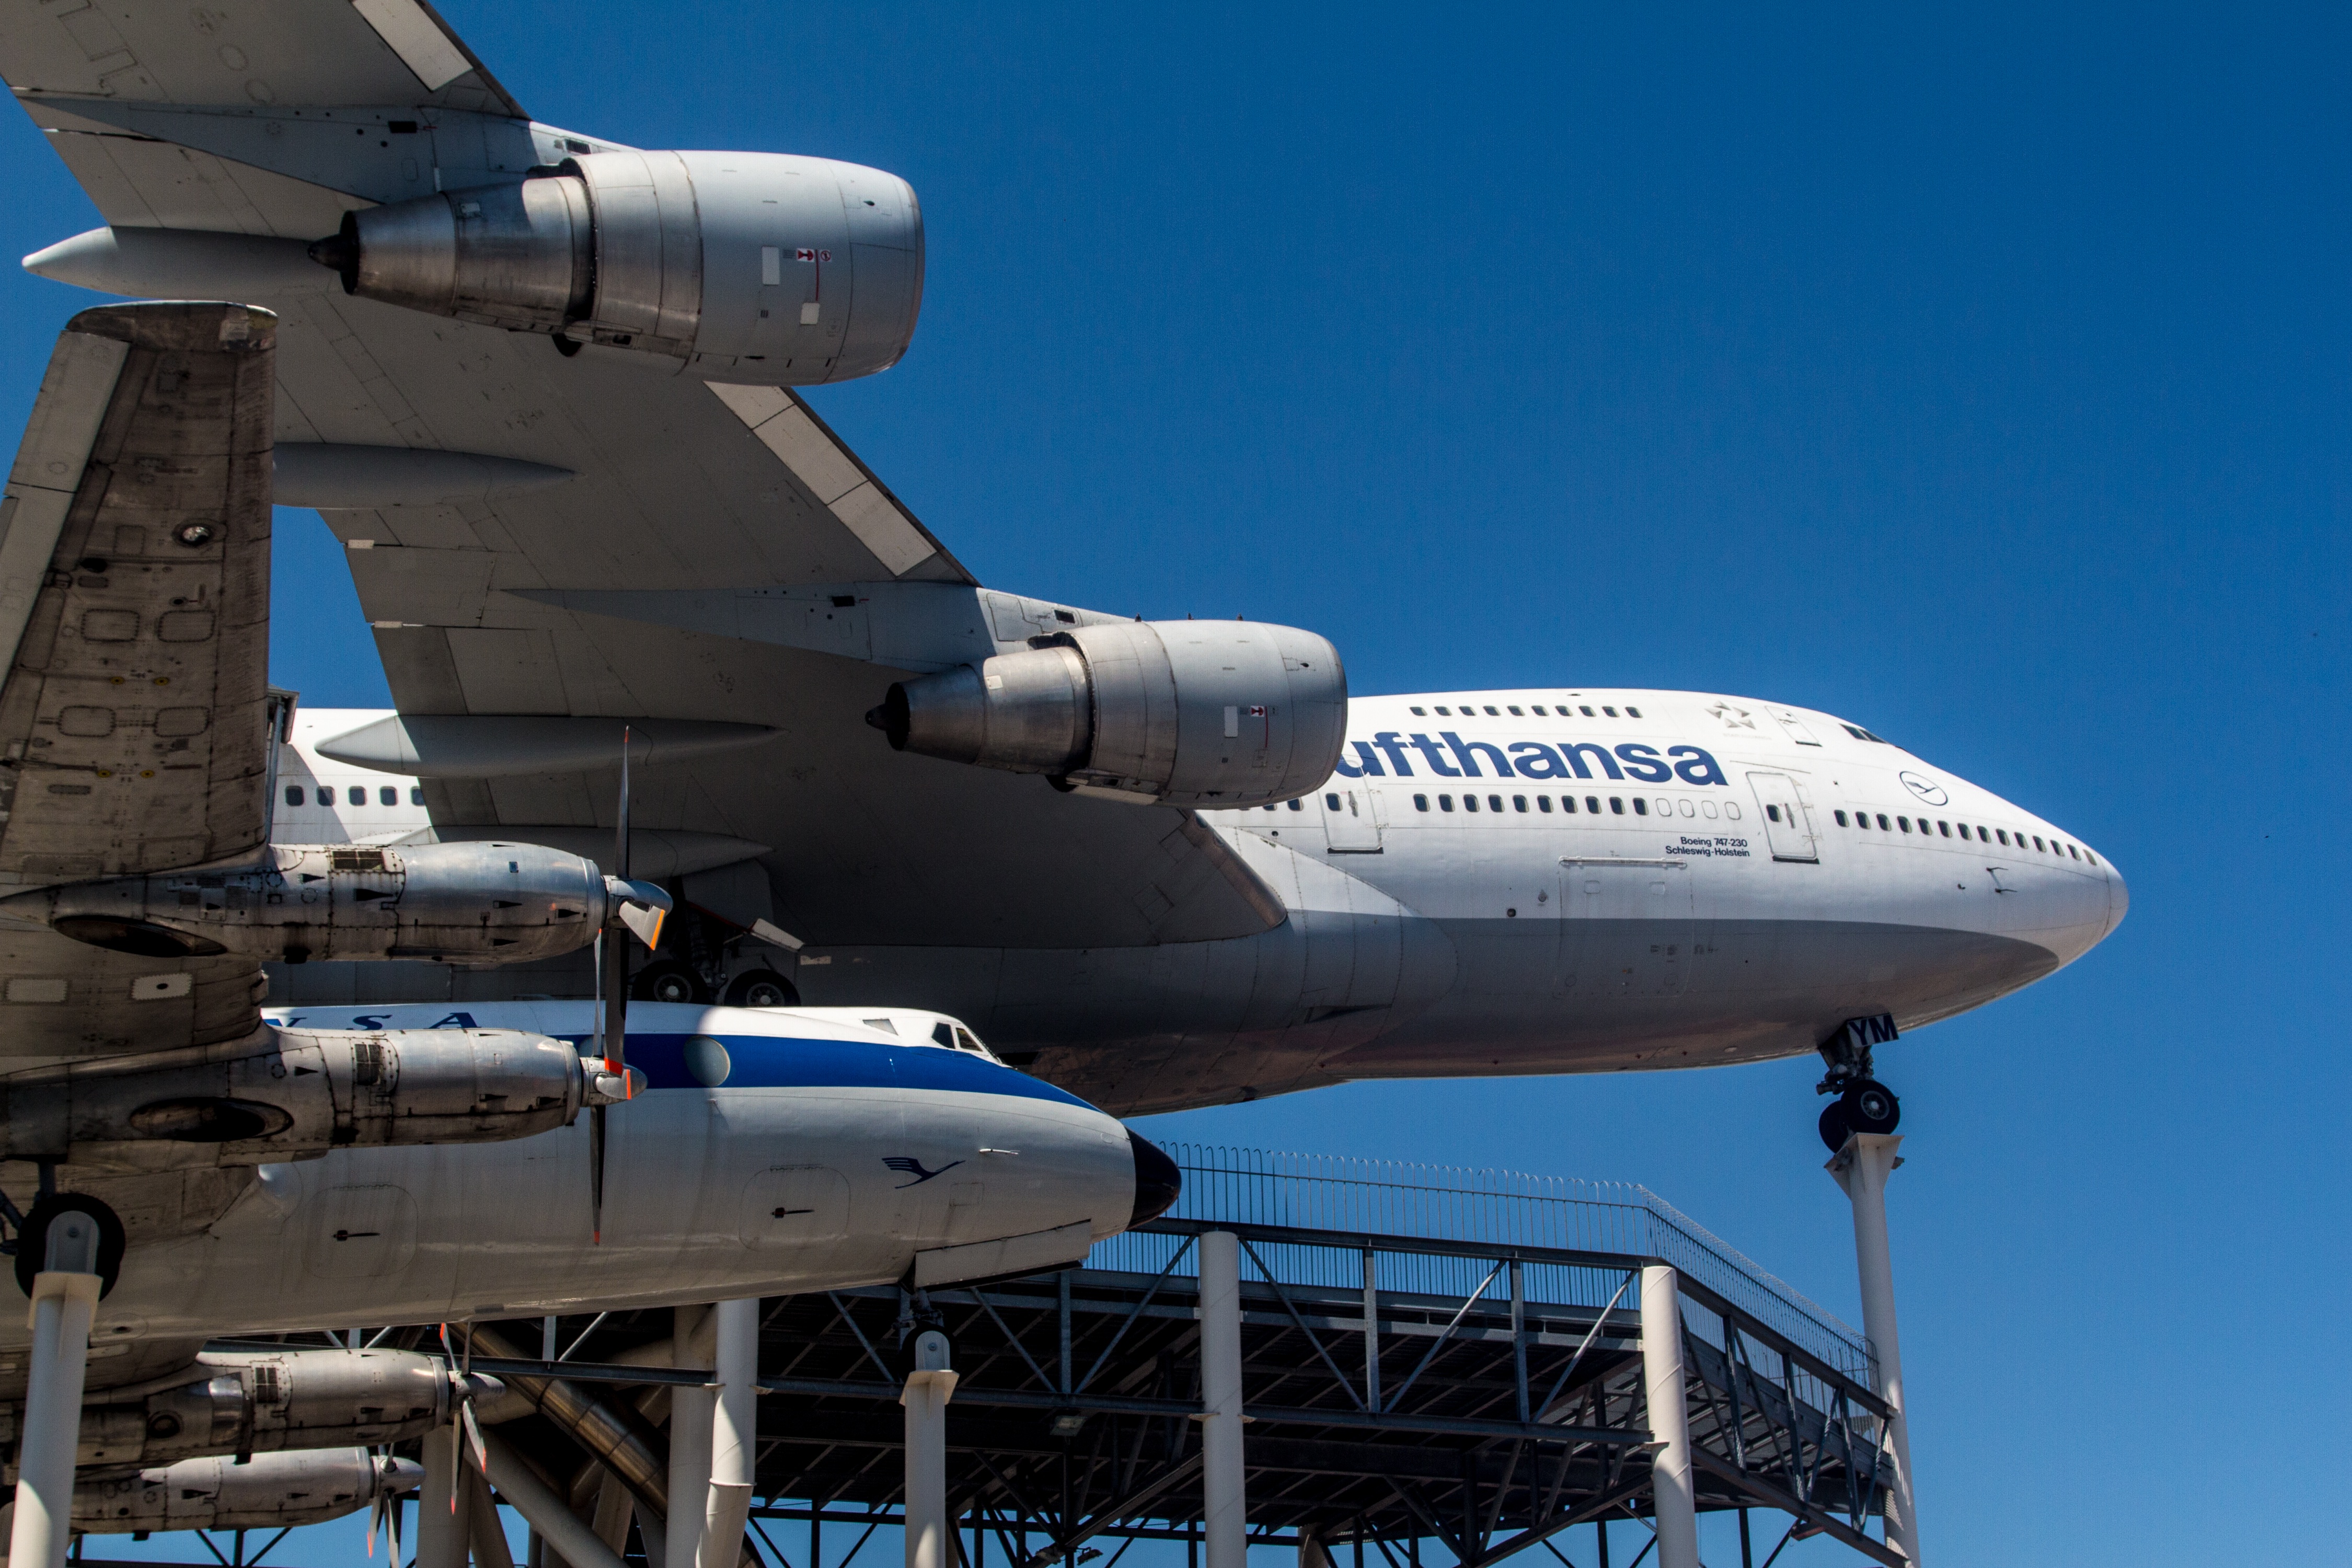
technology, airplane, aircraft, vehicle, airline, museum, aviation, airliner, airbus, technik museum speyer, boeing, air force, jet aircraft, boeing 747, museum of technology, air travel, atmosphere of earth, wide body aircraft, aerospace engineering